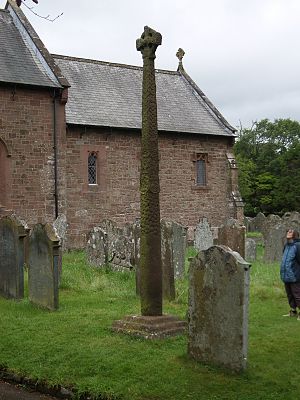
Ragnarok / Arkæologiske levn
Gosforth korset på kirkegården ved St. Mary's i Gosforth, Cumbria.
Ragnarok er i germansk og nordisk religion betegnelsen for en række begivenheder, som fører til verdens undergang. Ordet betyder Gudernes skæbne og betyder, at de magtfulde guder vil dø under det sidste og afgørende slag med deres fjender. Ragnaroksmyten er beskrevet i det anonyme digt Völuspá og Snorre Sturlasons Edda, men der er mange andre referencer til eskatologi fra hele det germanske område.